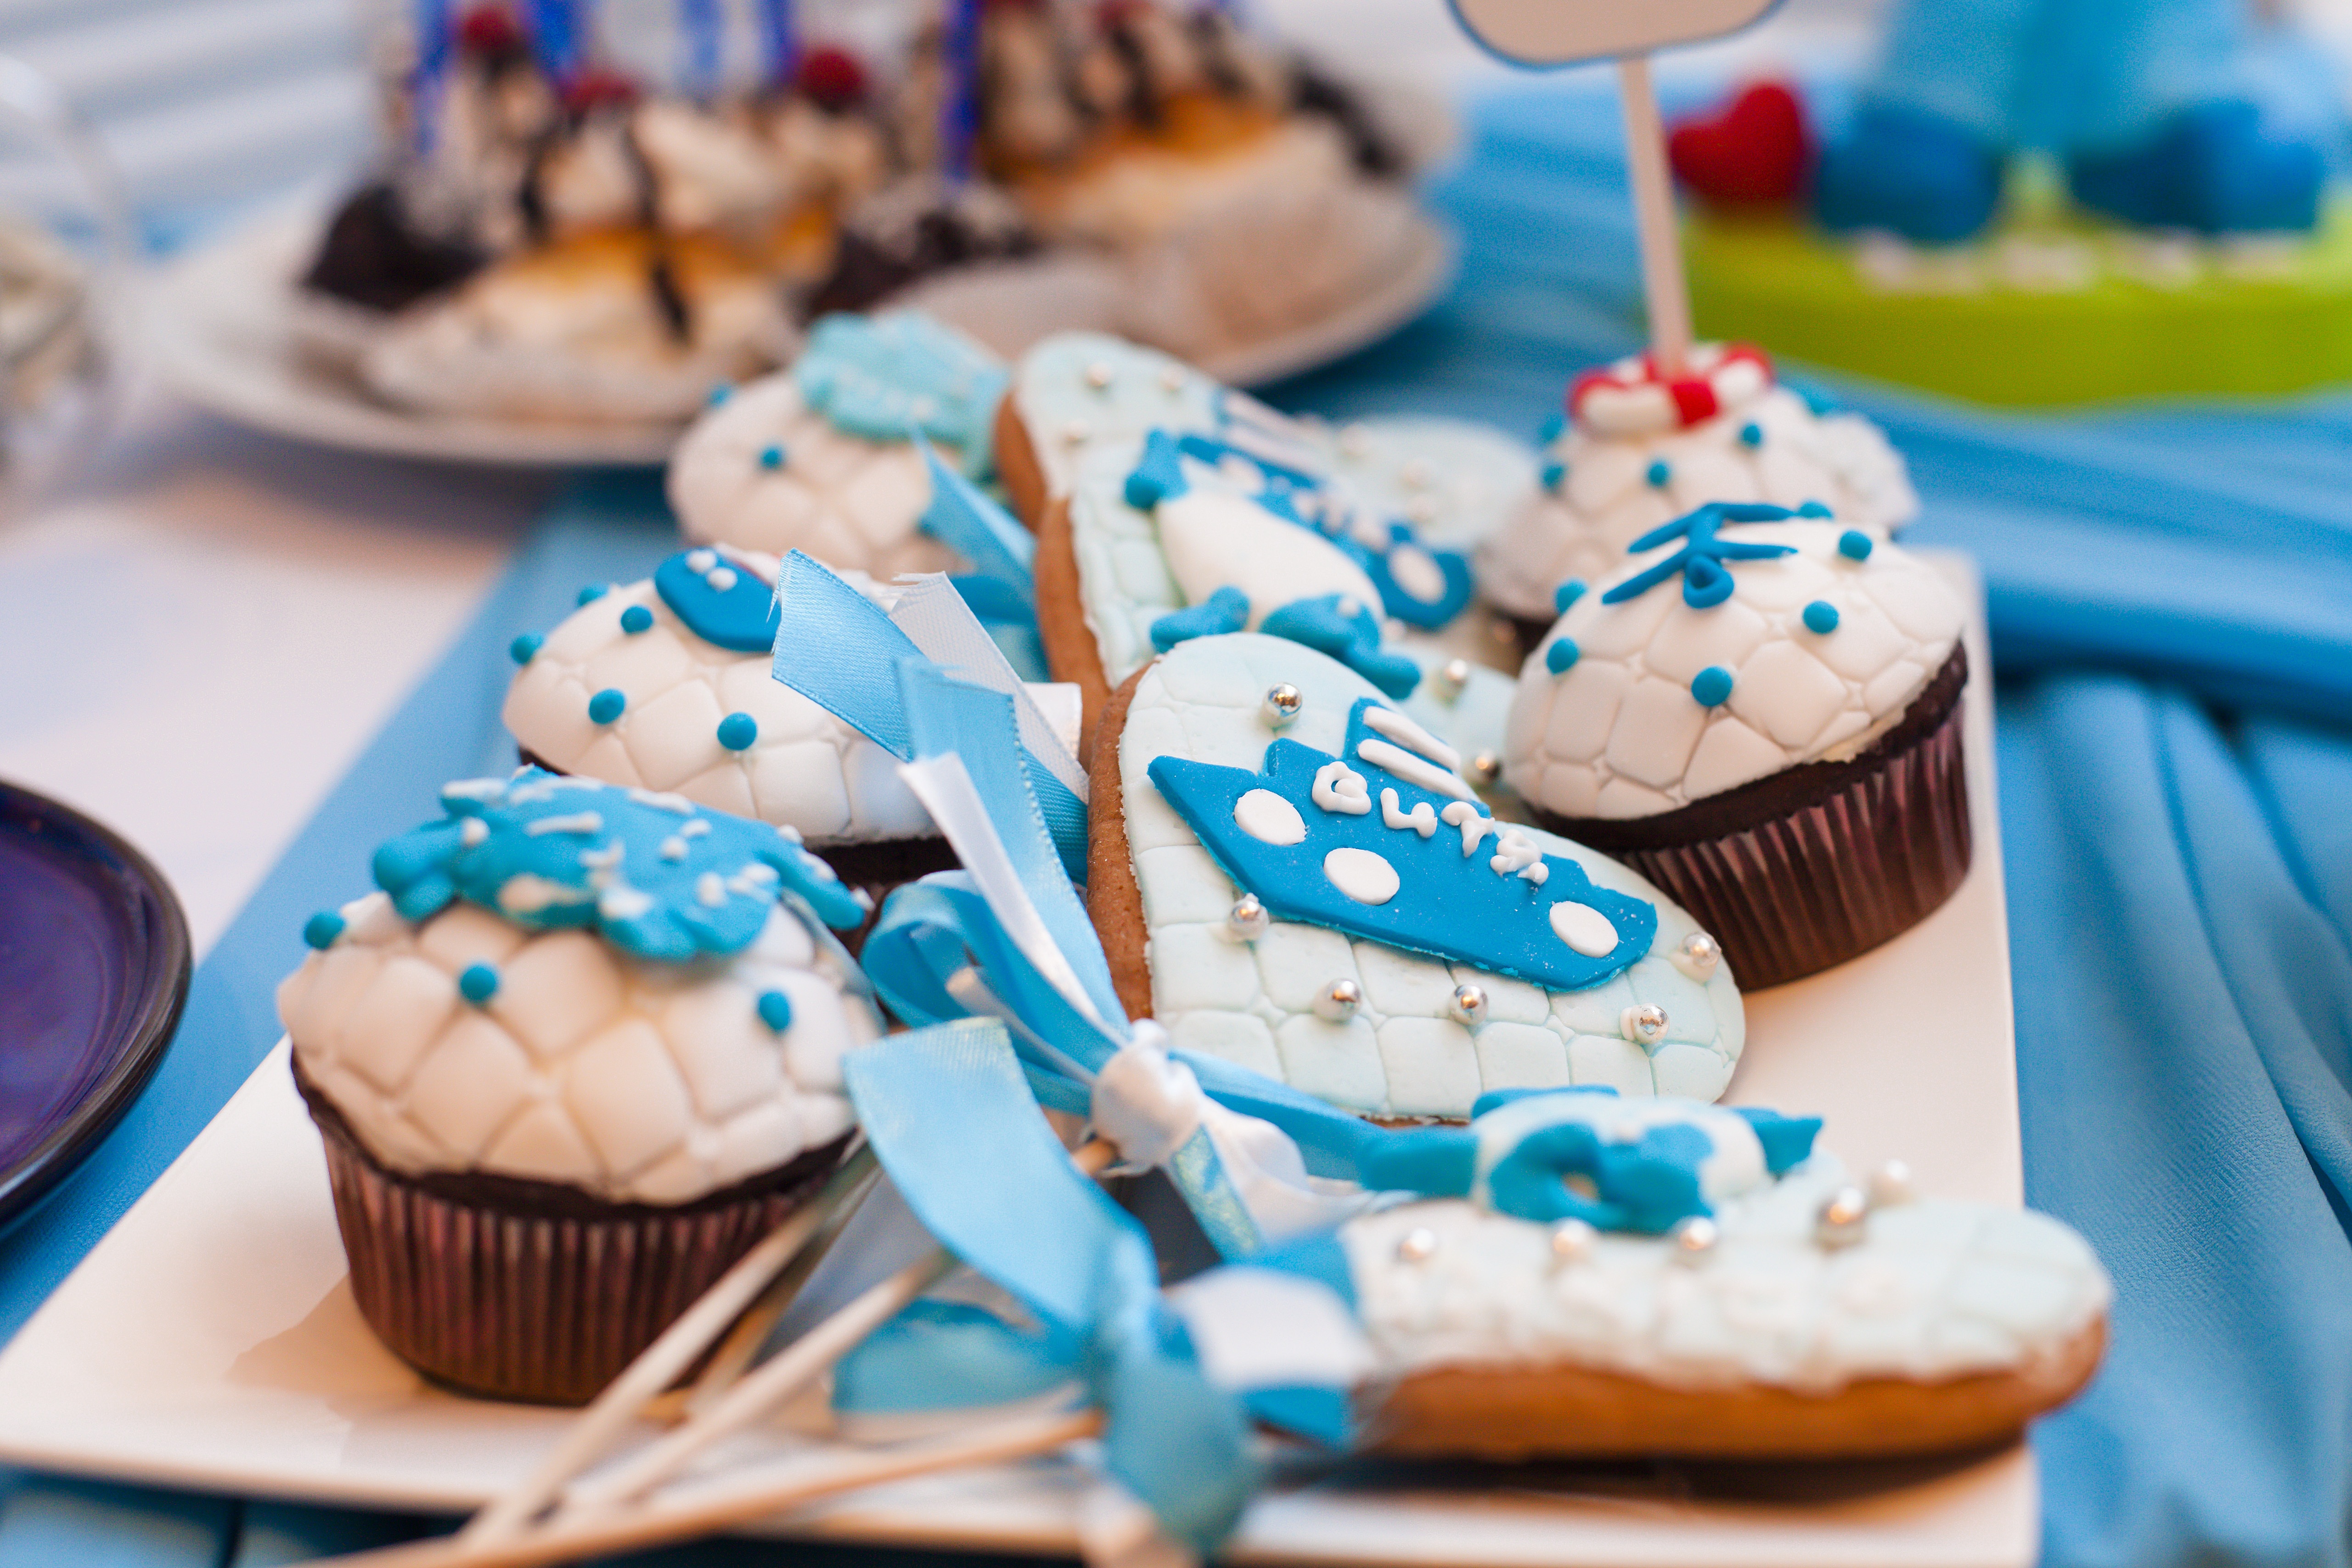
white, sweet, food, cooking, blue, closeup, cupcake, baking, dessert, cream, delicious, cake, bake, sweets, icing, nutrition, party, tasty, cupcakes, sweetness, gingerbread, confectionery, flavor, sponge cake, gingerbread cookies on a stick, paste products, buttercream, baby shower, snack food